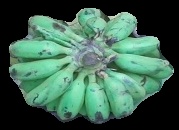
Variety: elakki-bale
Grade: grade3